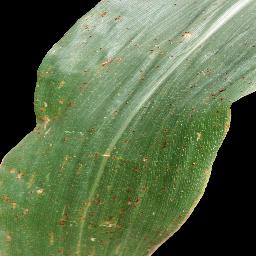
Label: Corn_(Maize)___Common_Rust